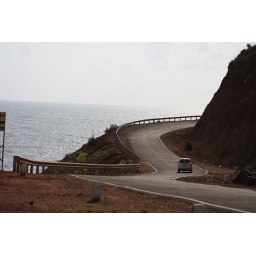
This is an ocean side road near the city of Ratnagiri in the state of Maharashtra.